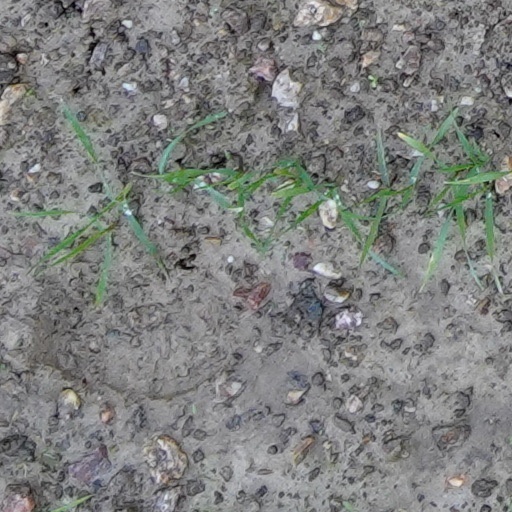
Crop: wheat